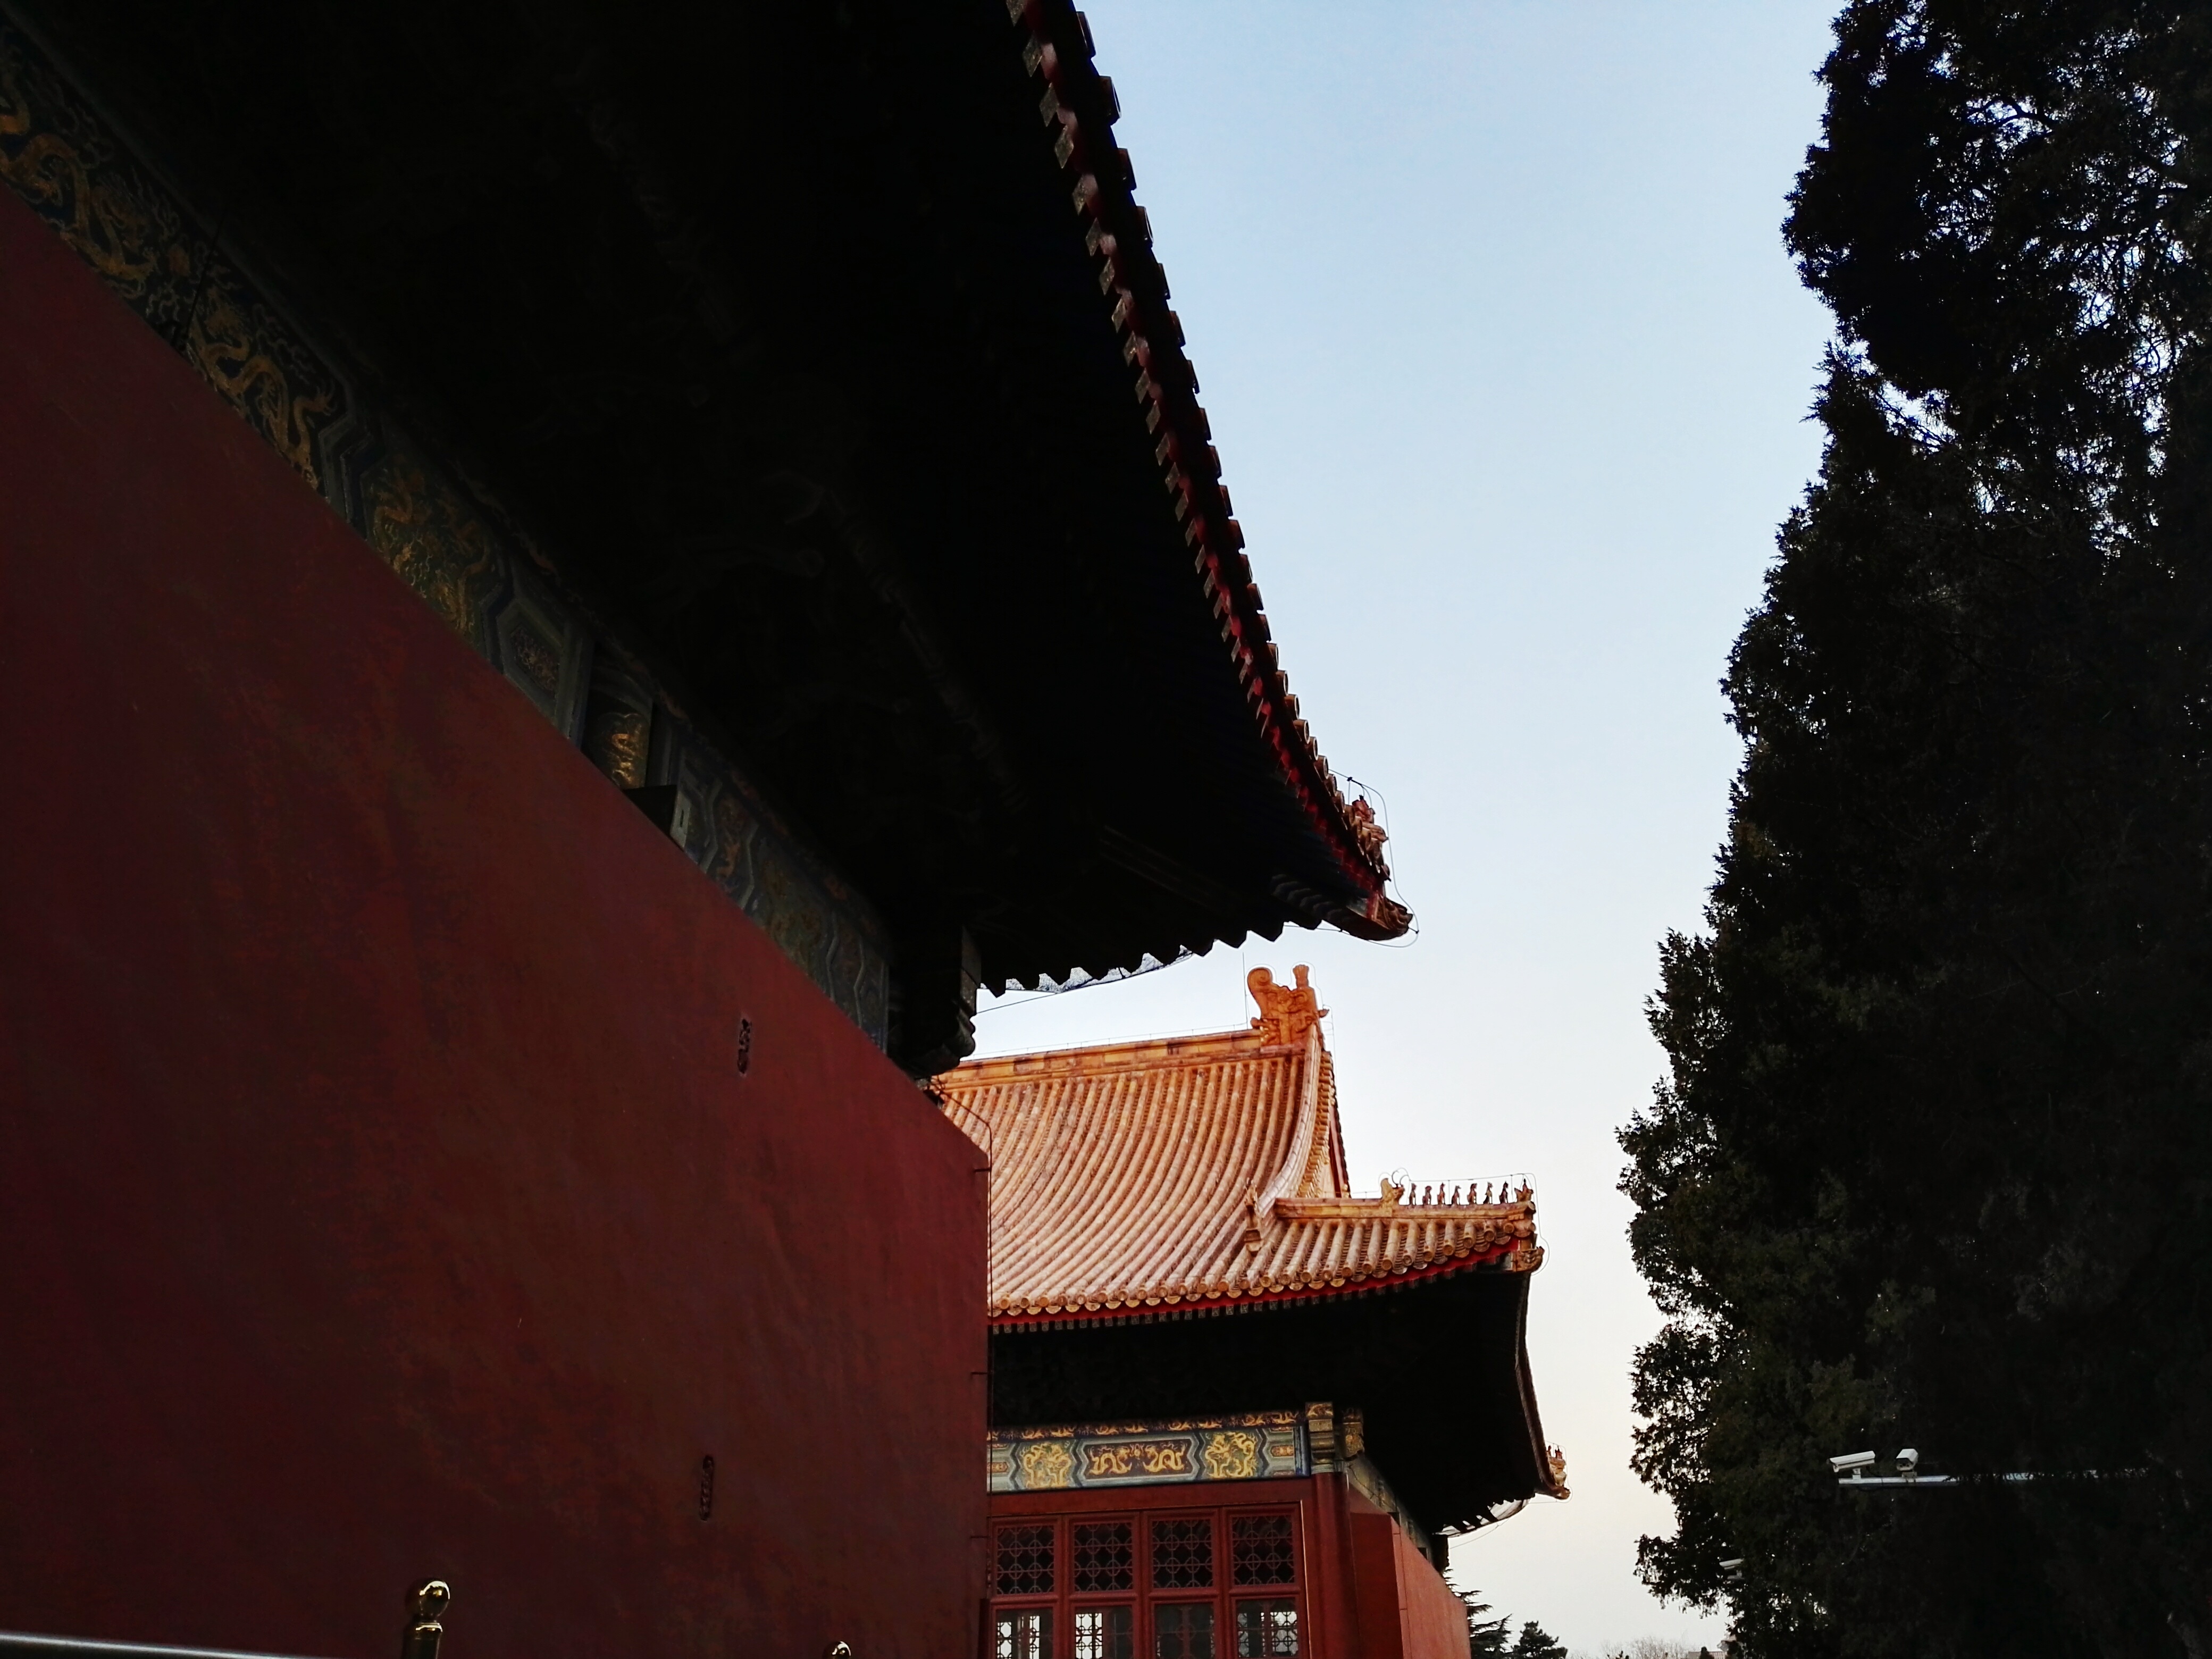
architecture, structure, sky, house, roof, tower, color, temple